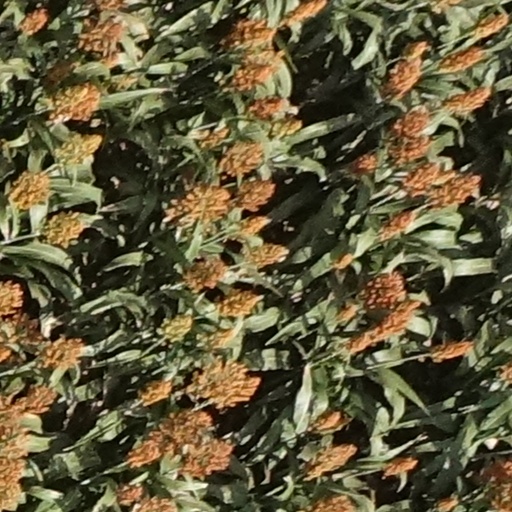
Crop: sorghum